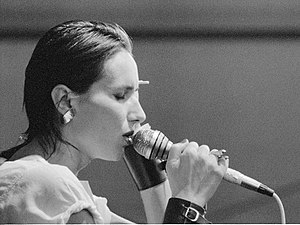
Kora Jackowska
Kora (Karlsruhe, 1985)
Olga Aleksandra Ostrowska-Sipowicz, bedre kendt som Kora Jackowska var en polsk sangerinde, fløjtenist, sangskriver, skuespillerinde og forretningskvinde.